Hamilton Gardens

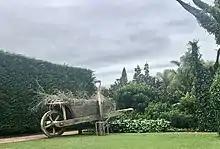
Surrealist Garden, with moving 'tree' branches and outsize tools and gate.

The Tropical Garden includes plants from other climatic regions, including tropical-looking plants, which are very hard to grow in the temperate Waikato climate. The garden includes 200 species and more than 8000 individual specimens, including a vertical garden wall with 4000 plant pockets around a pond. Tropical bird calls, used under a Creative Commons license, are played from hidden speakers at random times.